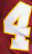
Number: 4